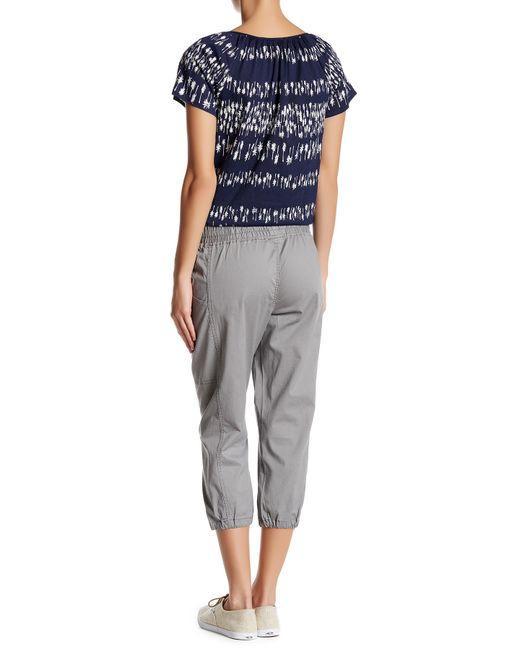
Damen Kurzarm, Rundhalsausschnitt, marineblaue Hintergrundbluse mit weißen Details und schlichten Dreiviertelhosen und Tennisschuhen